Bara brith

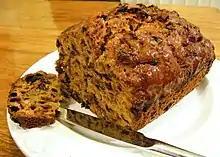
Bara brith, a traditional Welsh bread

Bara brith is a traditional Welsh tea bread flavoured with tea, dried fruits and spices.